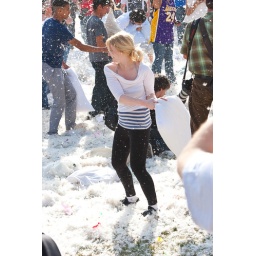
This fight lasted over an hour and I think you can thank red bull drink for that.